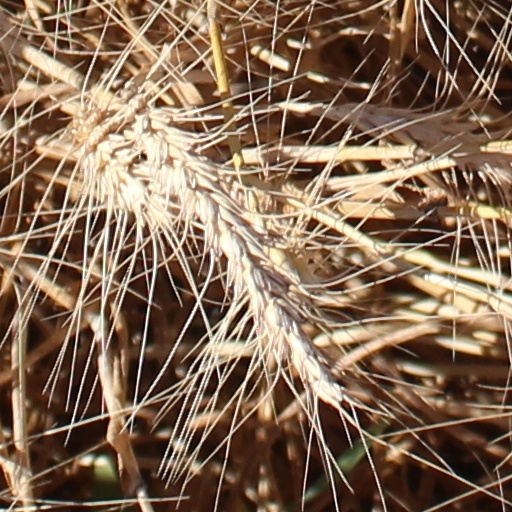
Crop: wheat